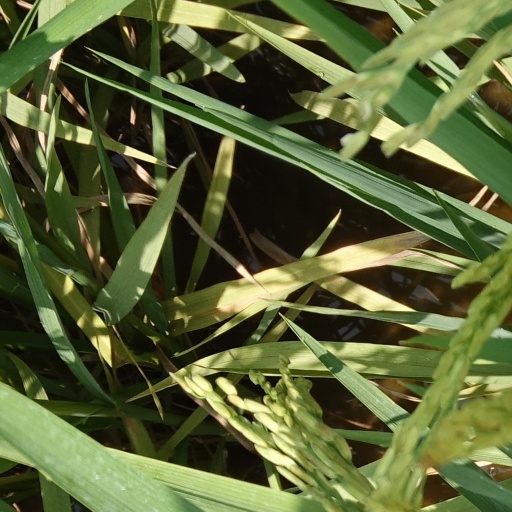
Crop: rice